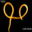
Label: worm